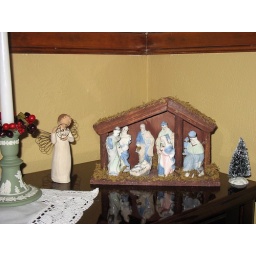
The Nativity set on the console table in the dining room. The reflection was unintended, but a nice surprise.